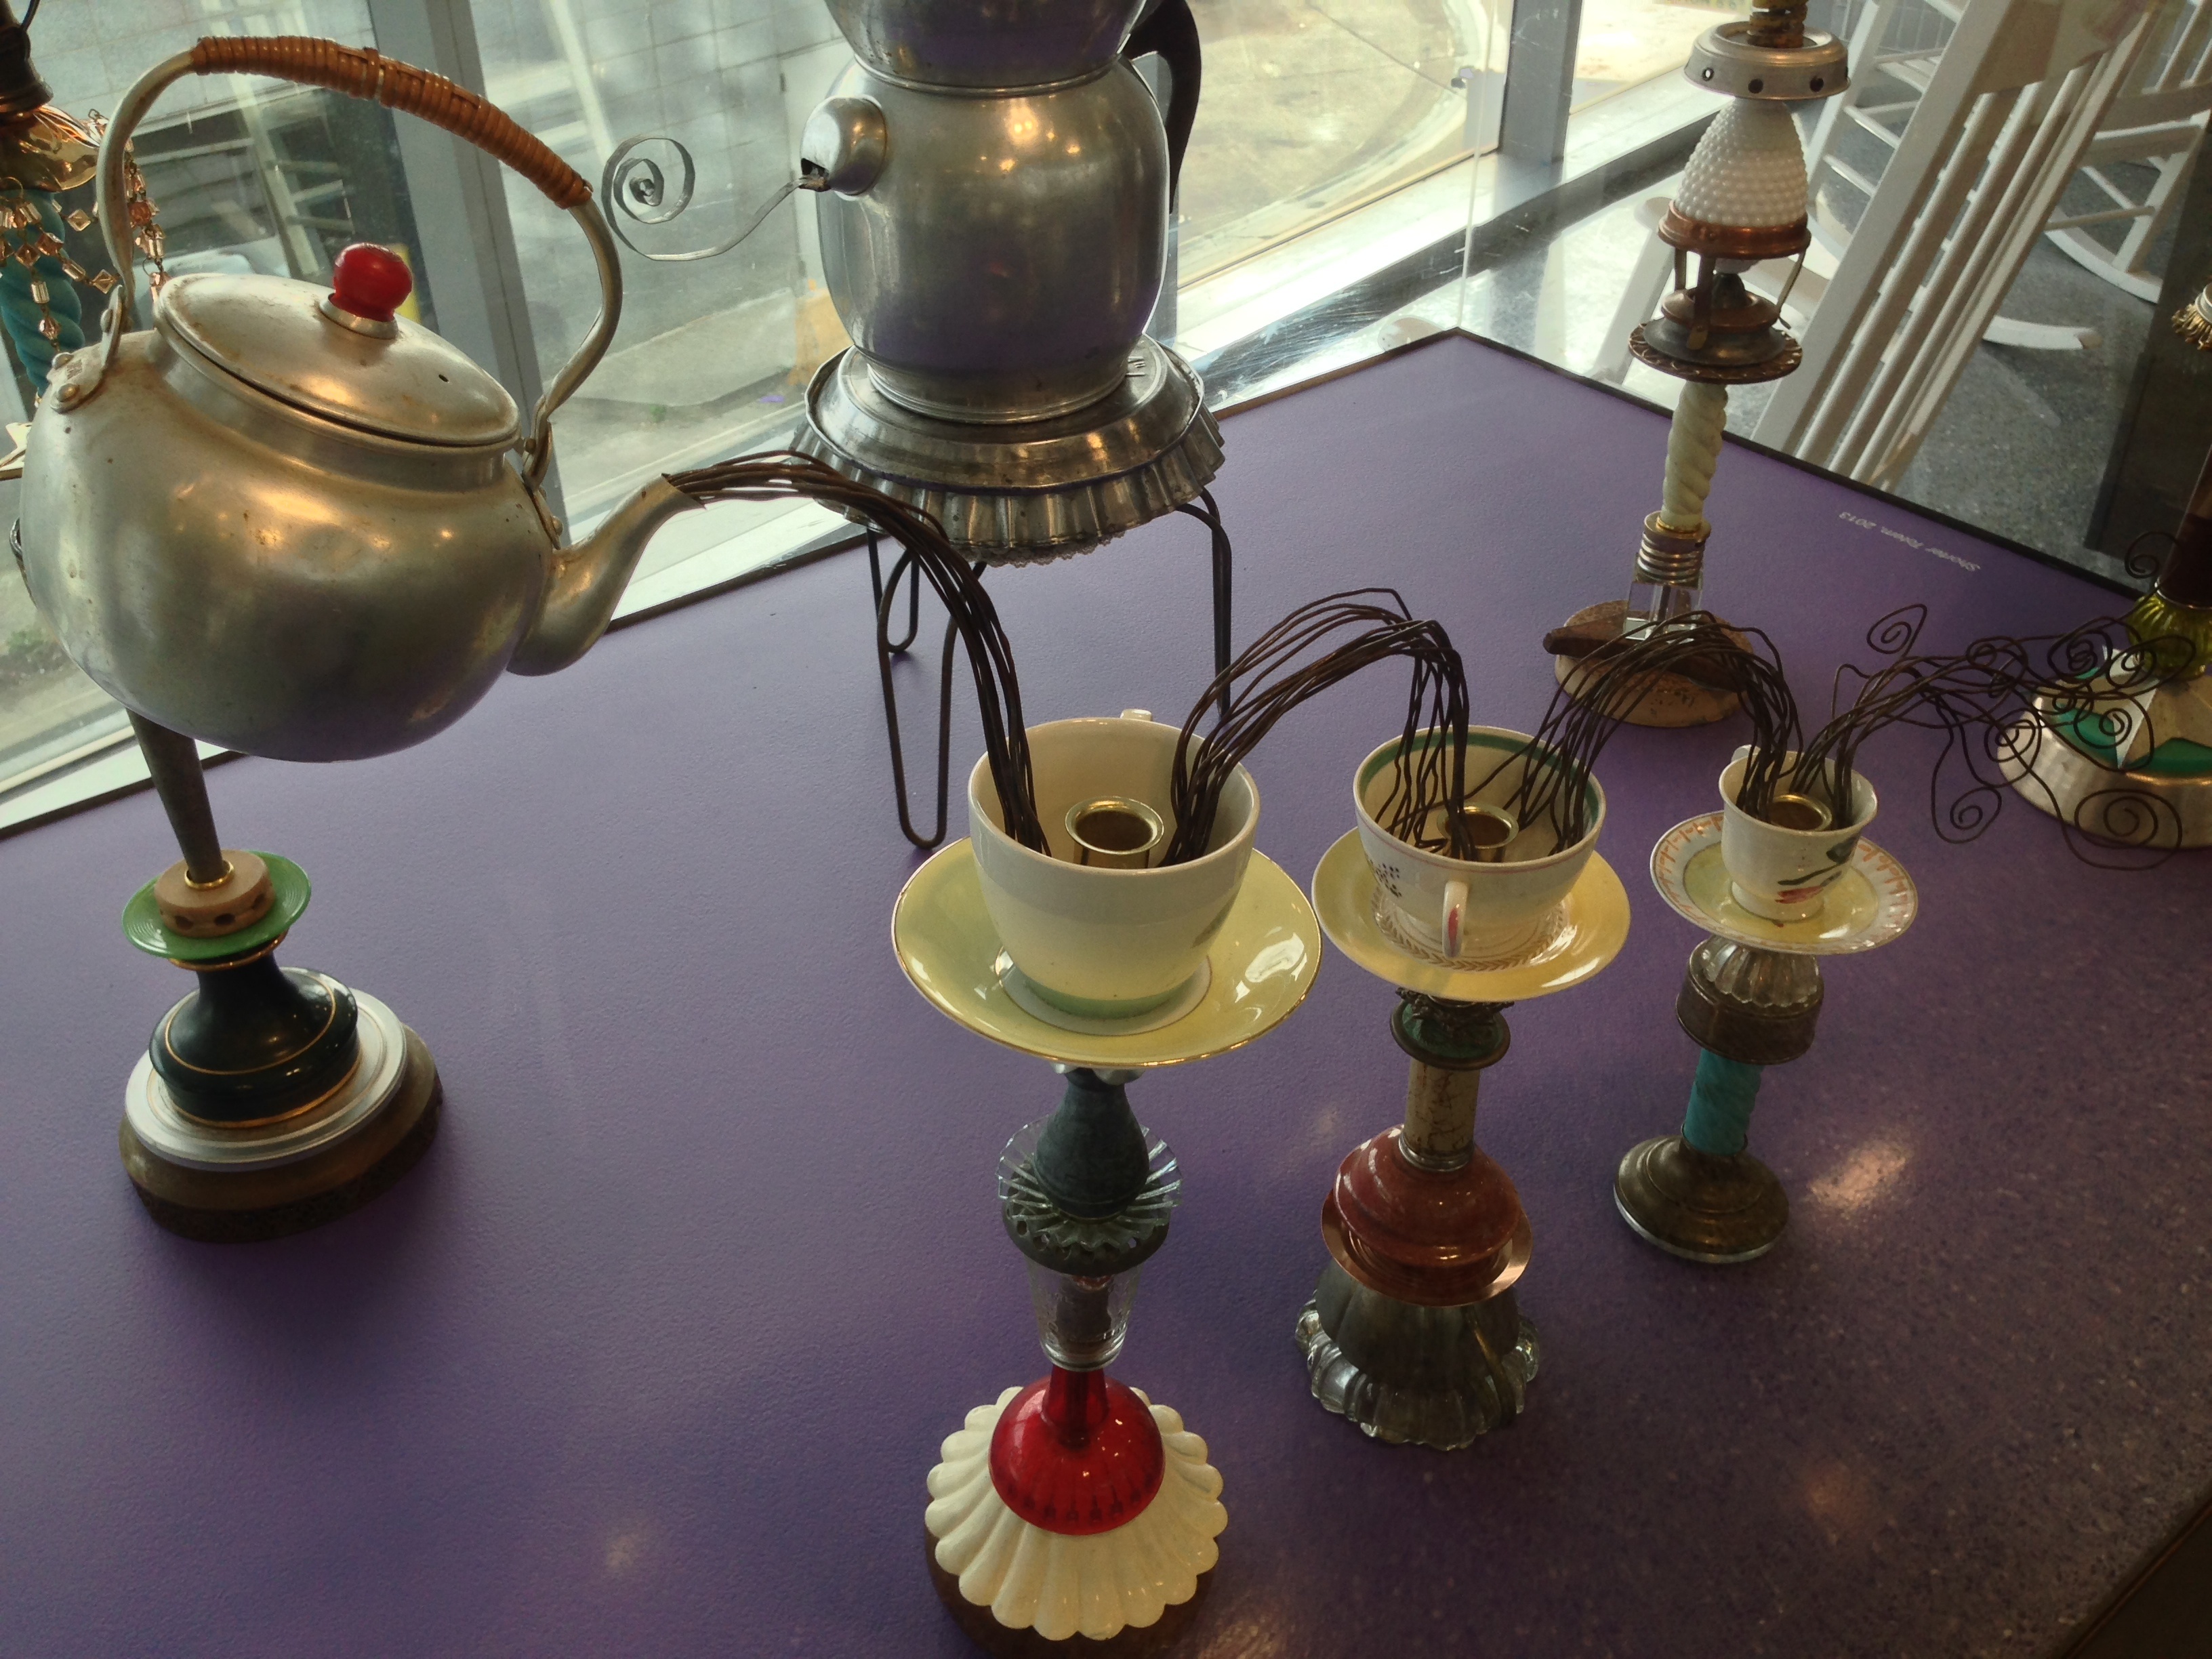
glass, drink, lighting